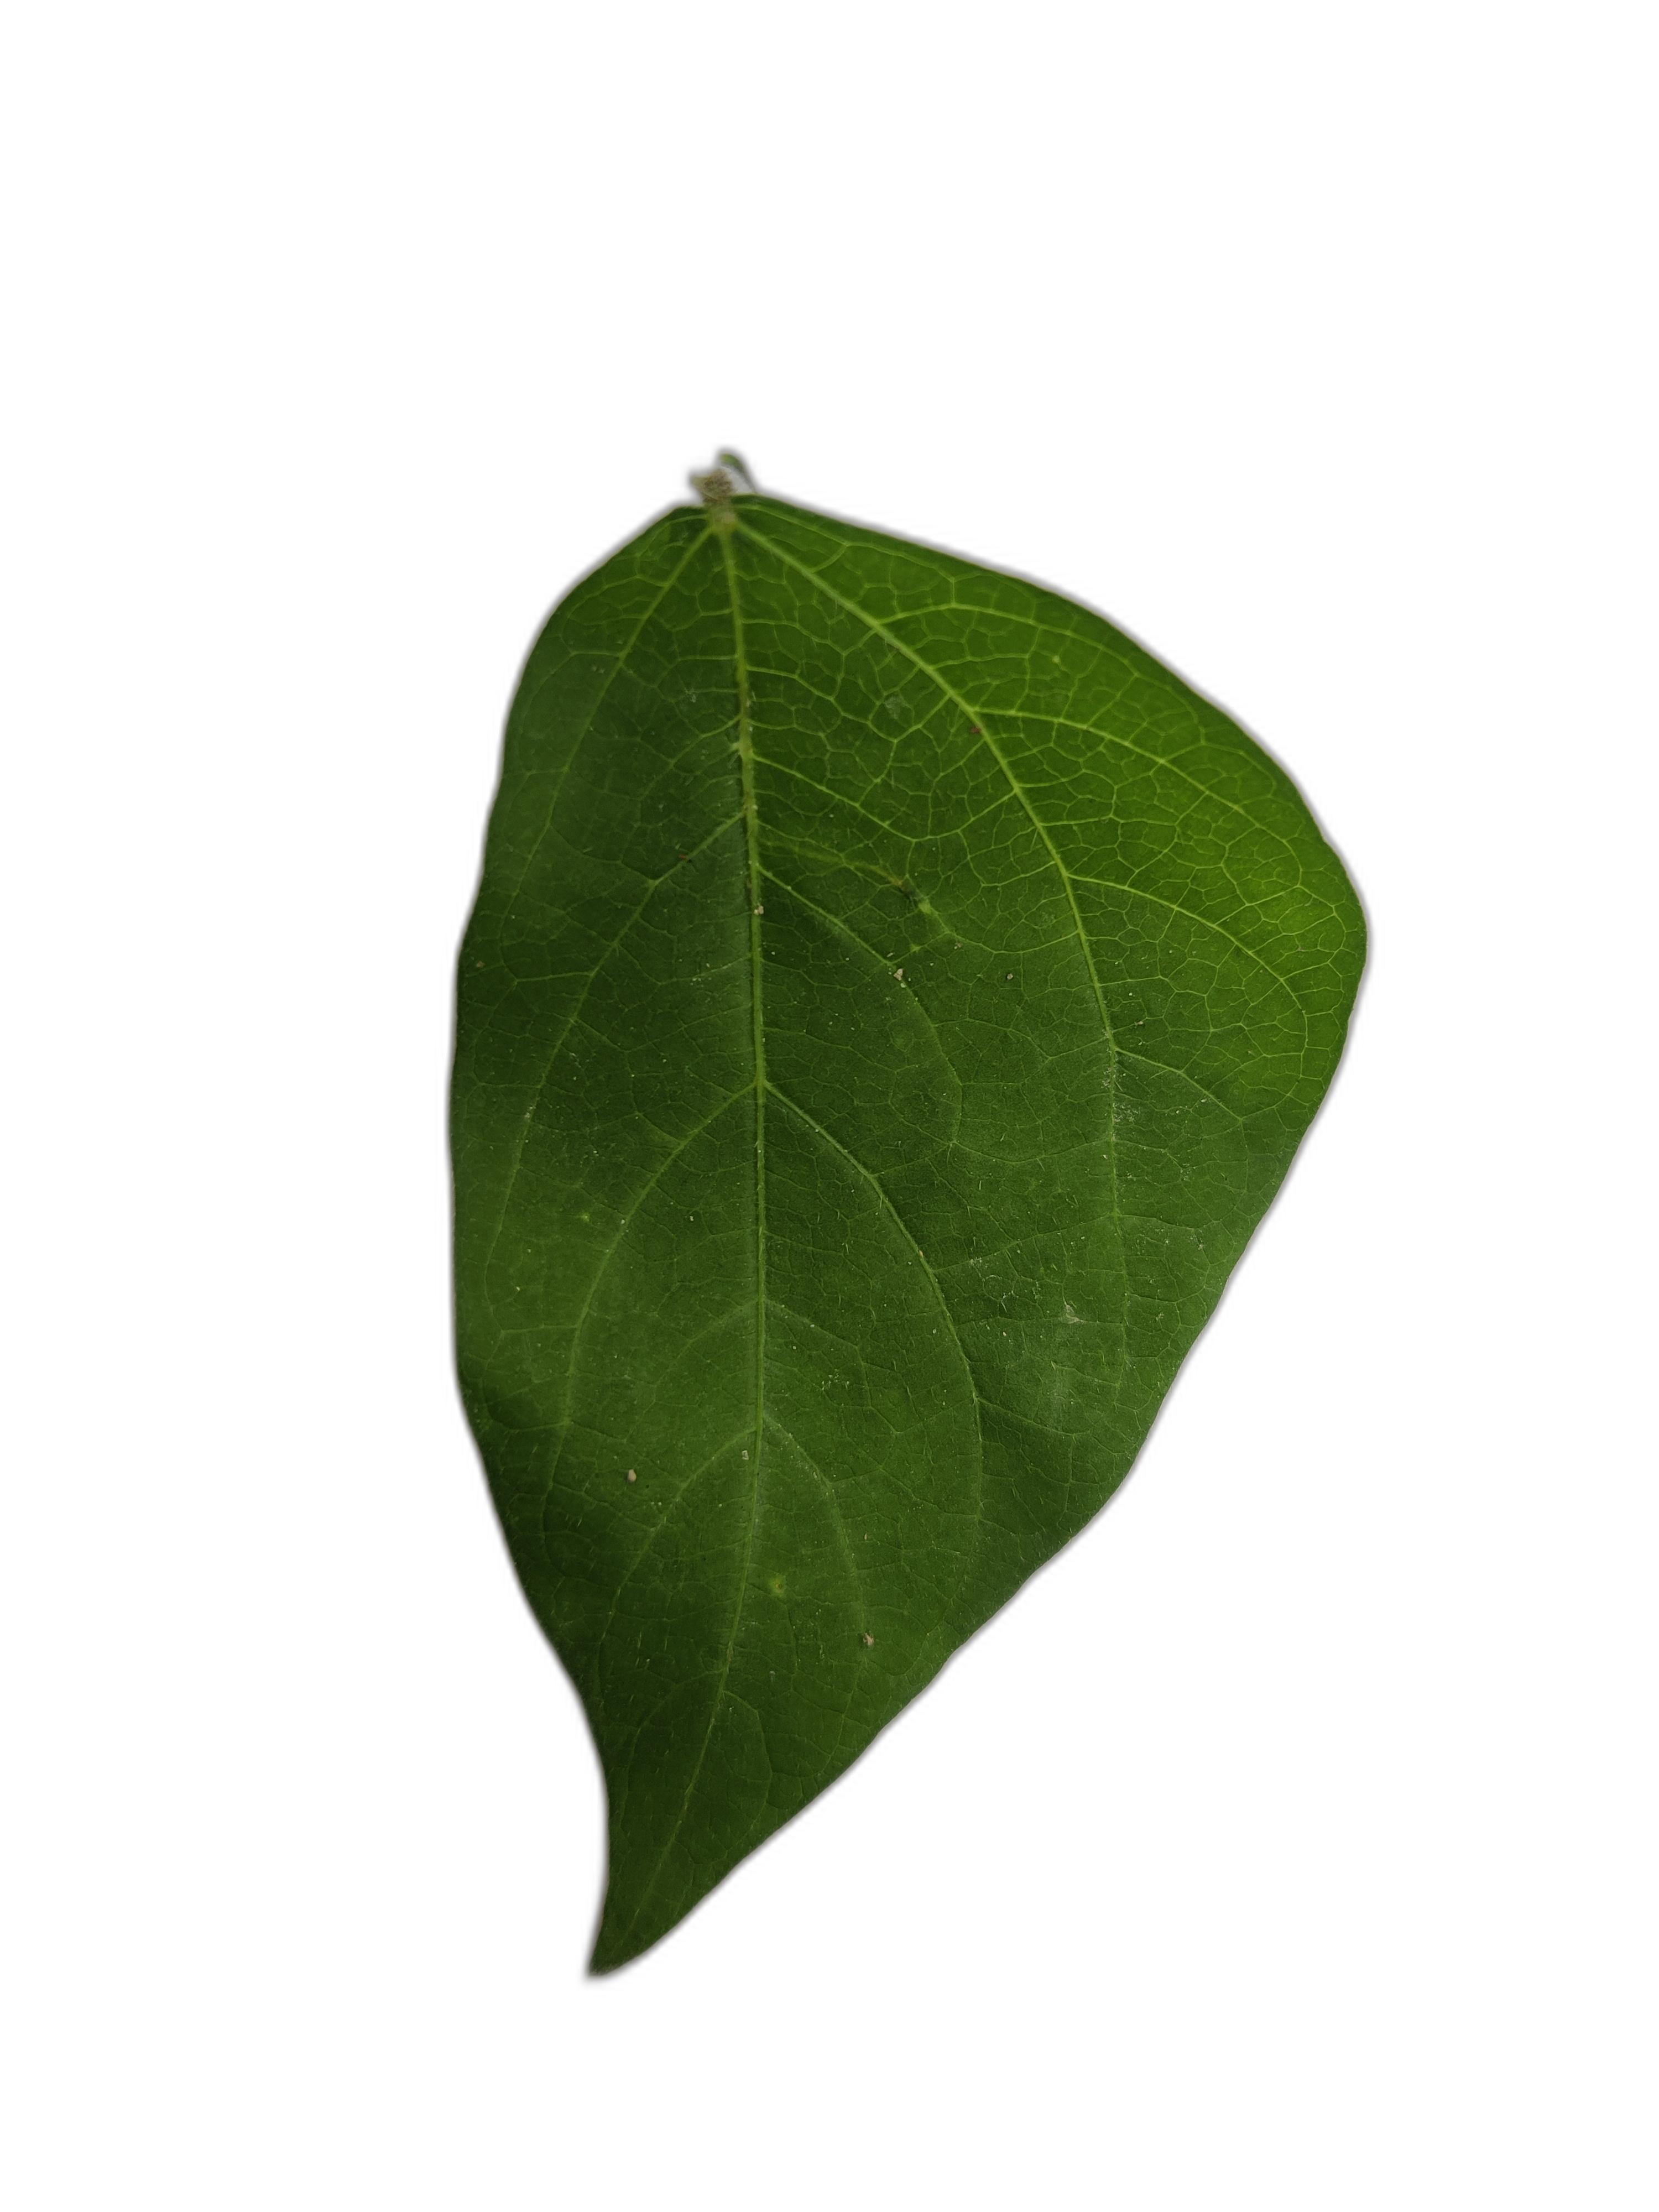
Label: Healthy